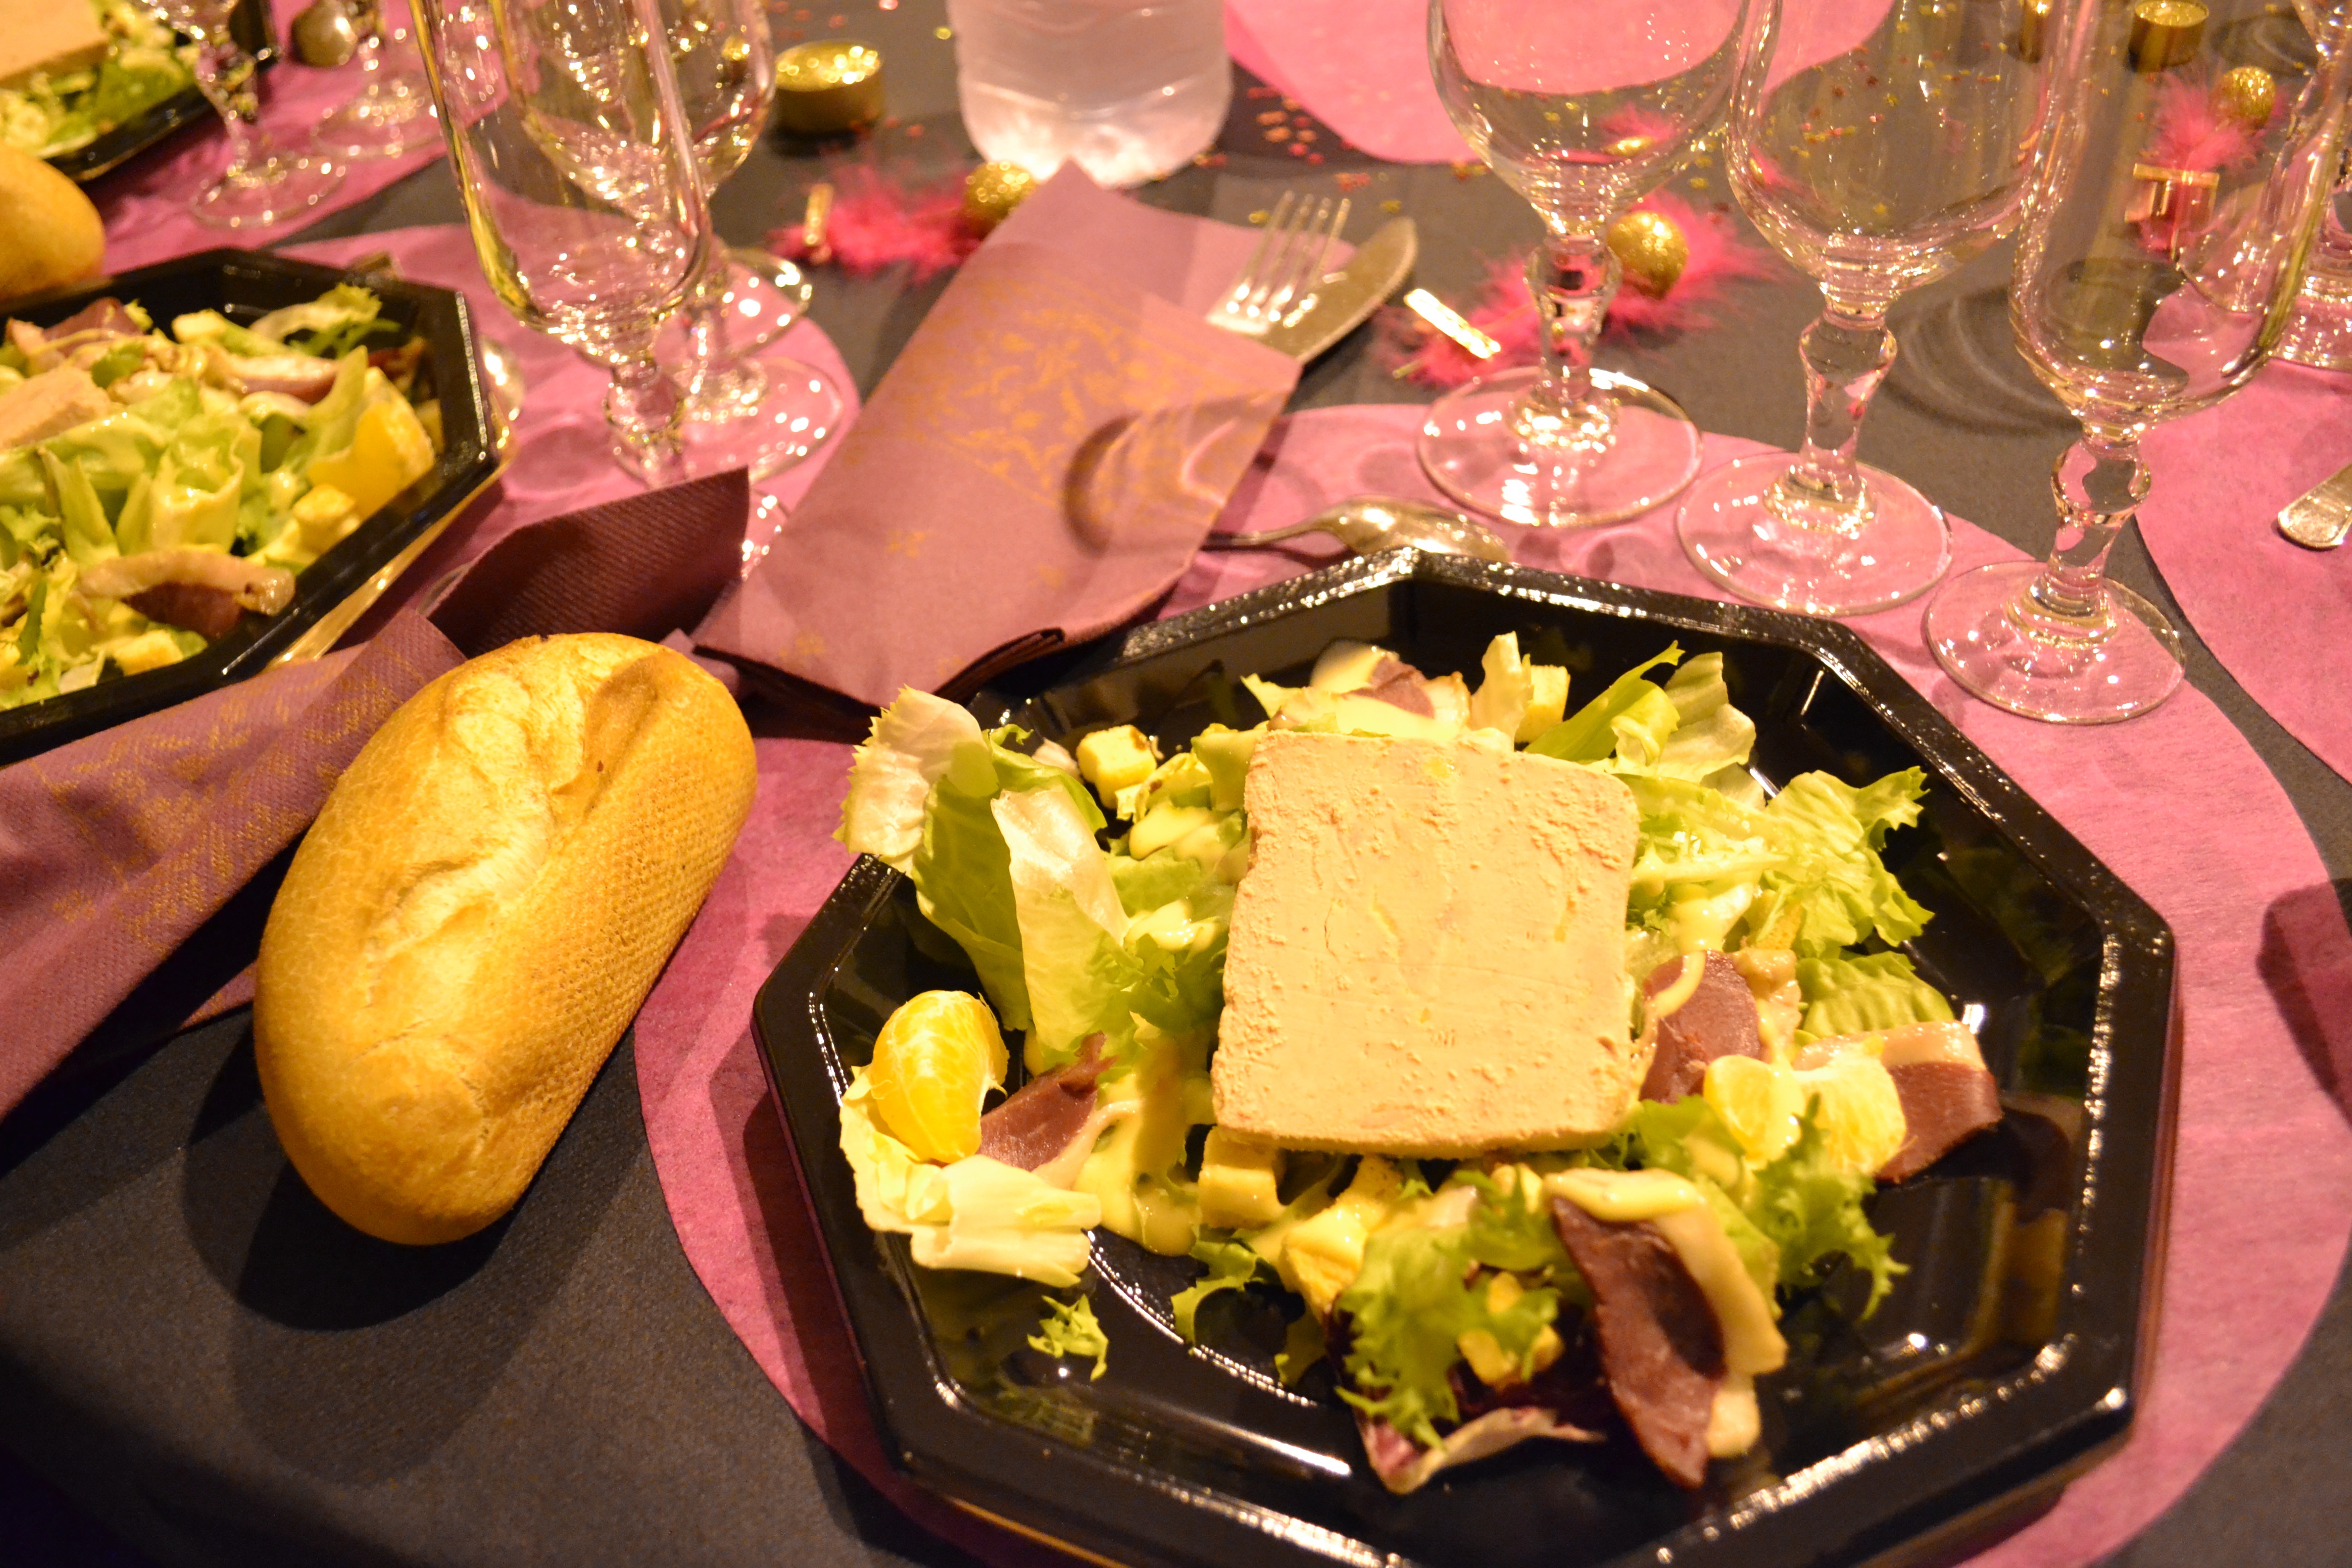
cutlery, restaurant, dish, meal, food, salad, plate, breakfast, lunch, cuisine, knife, festival, glasses, dinner, feast, supper, restoration, brunch, fatty liver, duck breast, christmas meal, feast of the end of the year